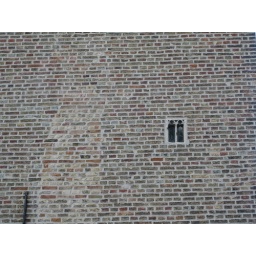
The smallest gothic window in the world.(This picture is my computer desktop right now).